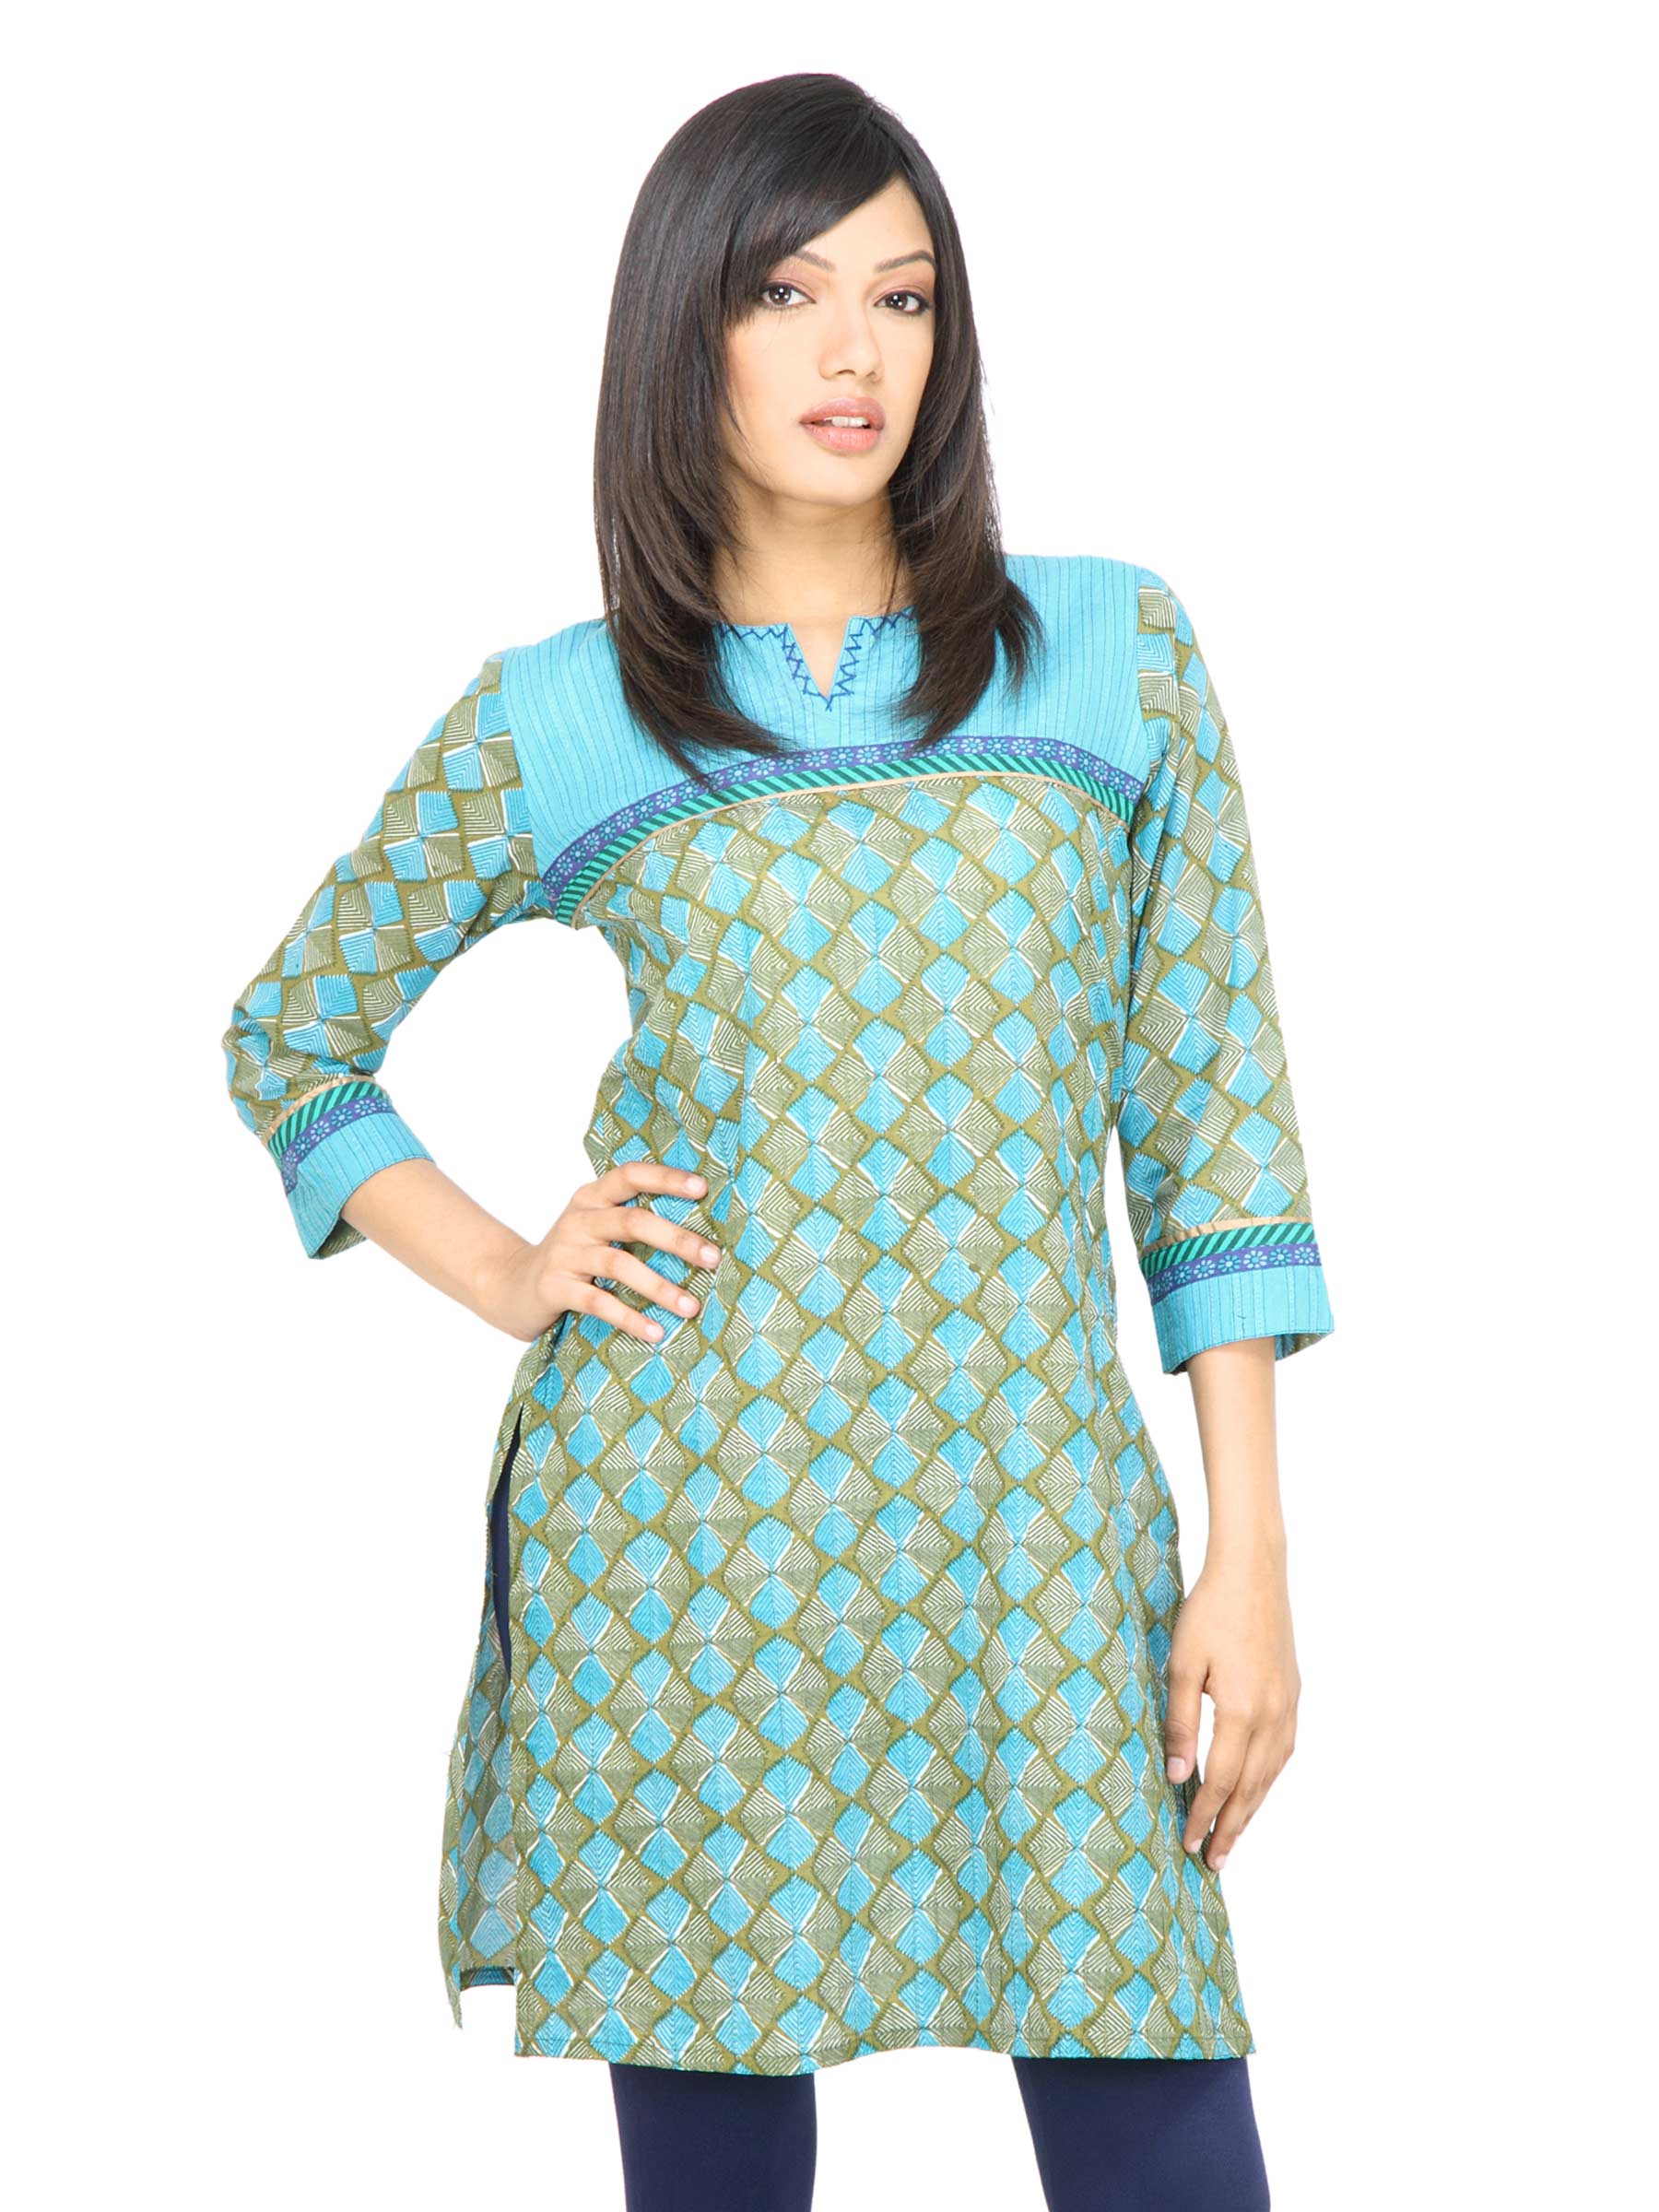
Mother Earth Women Printed Blue Kurta
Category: Apparel / Topwear / Kurtas
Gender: Women
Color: Blue
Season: Fall 2011
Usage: Ethnic